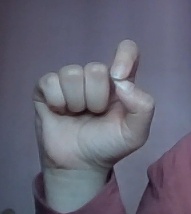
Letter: fa